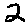
Label: 2